Isabel Wilkerson

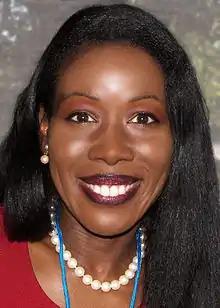
Wilkerson at the 2010 Texas Book Festival

Isabel Wilkerson (born 1961) is an American journalist and the author of "The Warmth of Other Suns: The Epic Story of America's Great Migration" (2010) and "" (2020). She is the first woman of African-American heritage to win the Pulitzer Prize in journalism.""